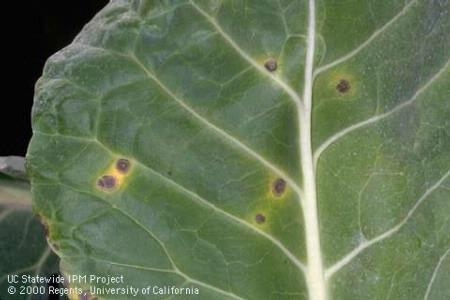
Plant: Cabbage
Disease: cabbage alternaria leaf spot